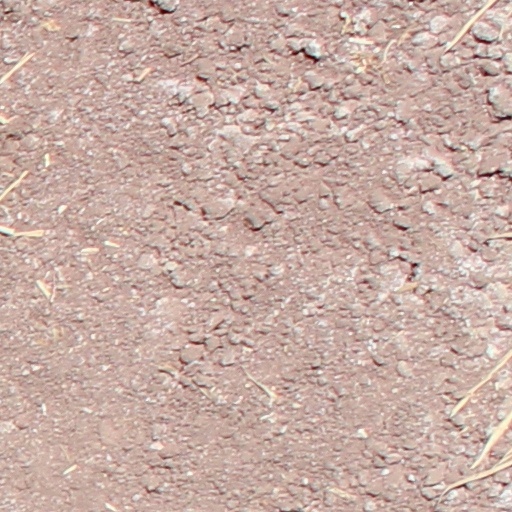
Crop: wheat